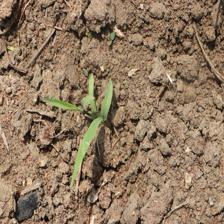
Label: Sorghum